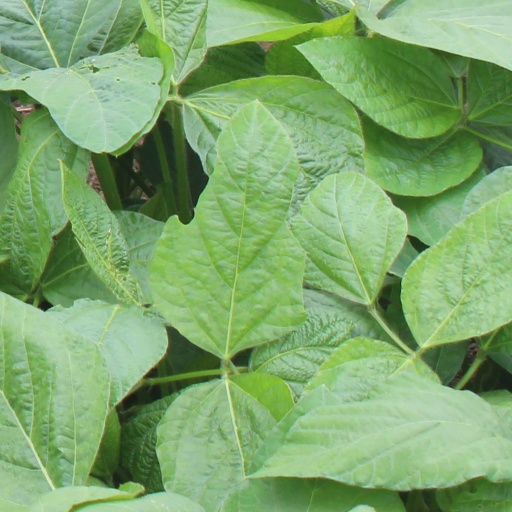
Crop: soybean